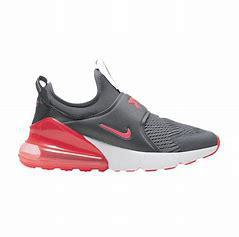
Brand: Nike
Model: Air Max 270 Extreme